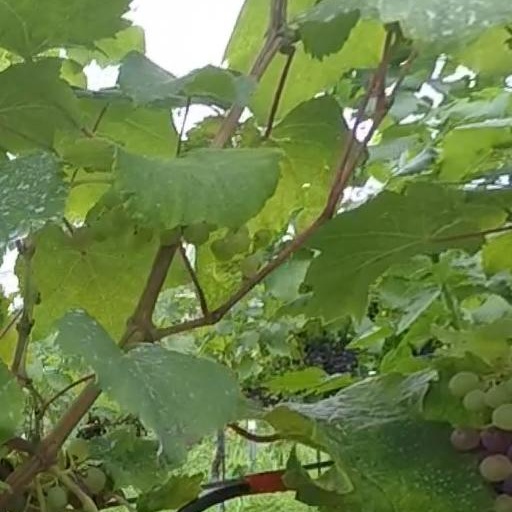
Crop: grape